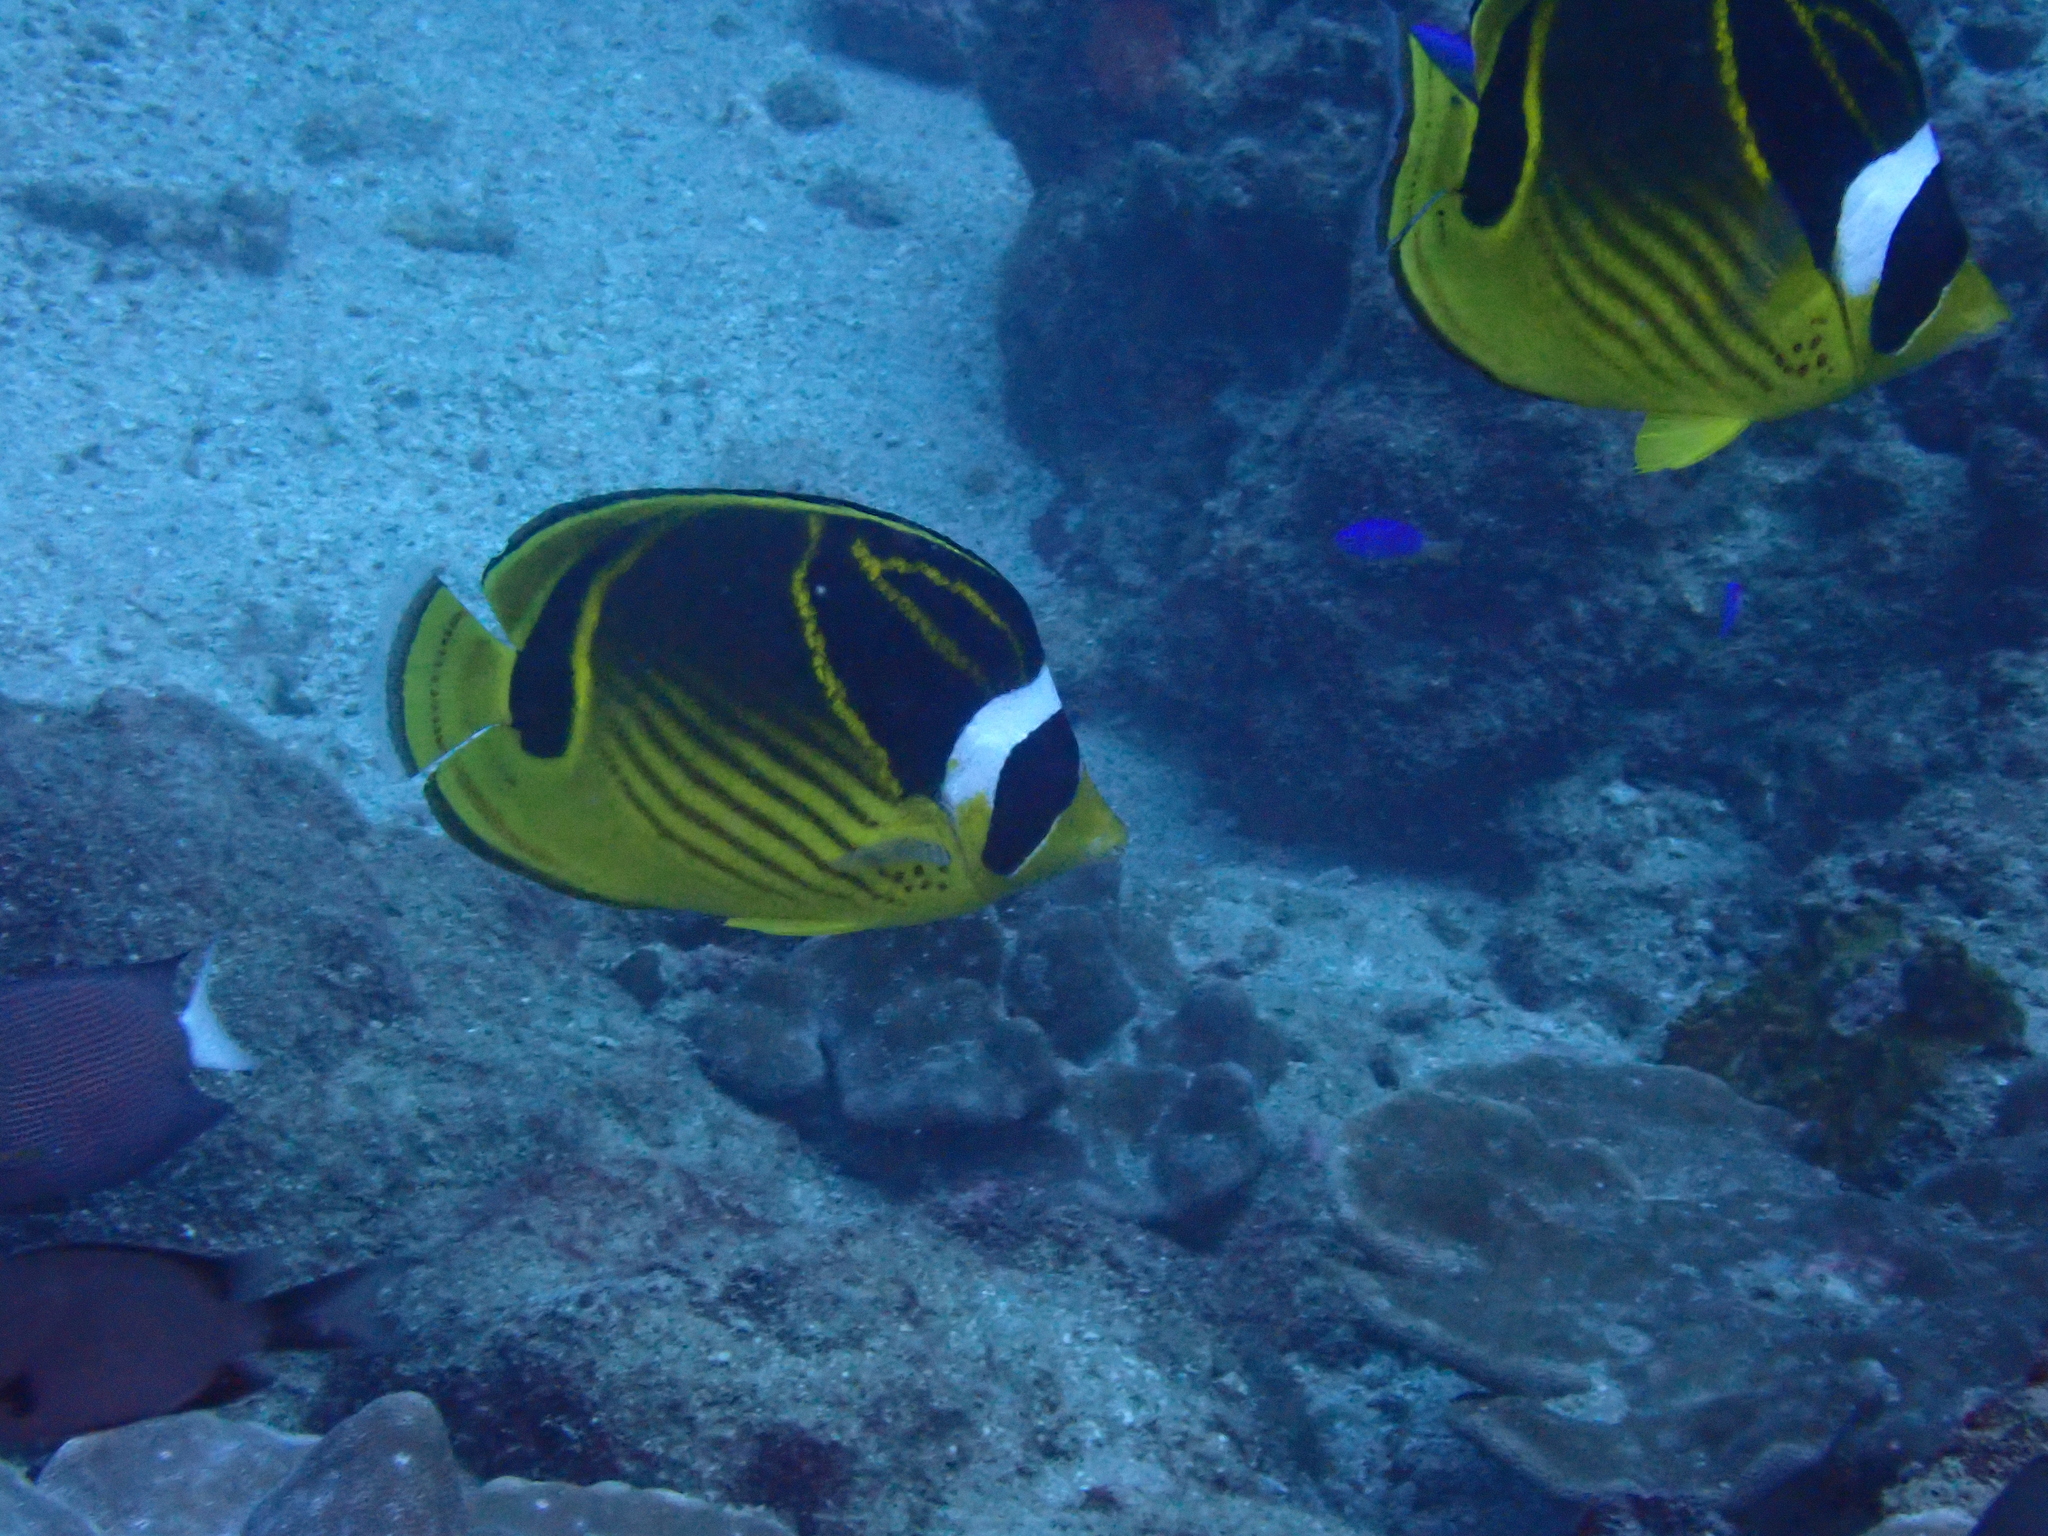
Chaetodon lunula (Raccoon Butterflyfish)